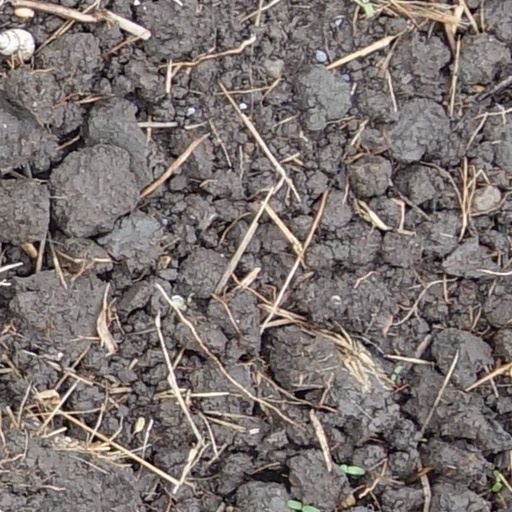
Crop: wheat